Tomorrow Is Forever

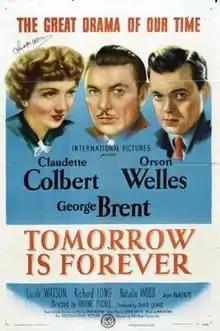
Theatrical release poster

Tomorrow Is Forever is a 1946 American romantic drama film directed by Irving Pichel, adapted by Lenore Coffee from Gwen Bristow's 1943 serialized novel of the same name. Starring Claudette Colbert, Orson Welles, and George Brent, it was the film debut of both Richard Long and Natalie Wood. The film was produced by International Pictures, and distributed by RKO Radio Pictures.